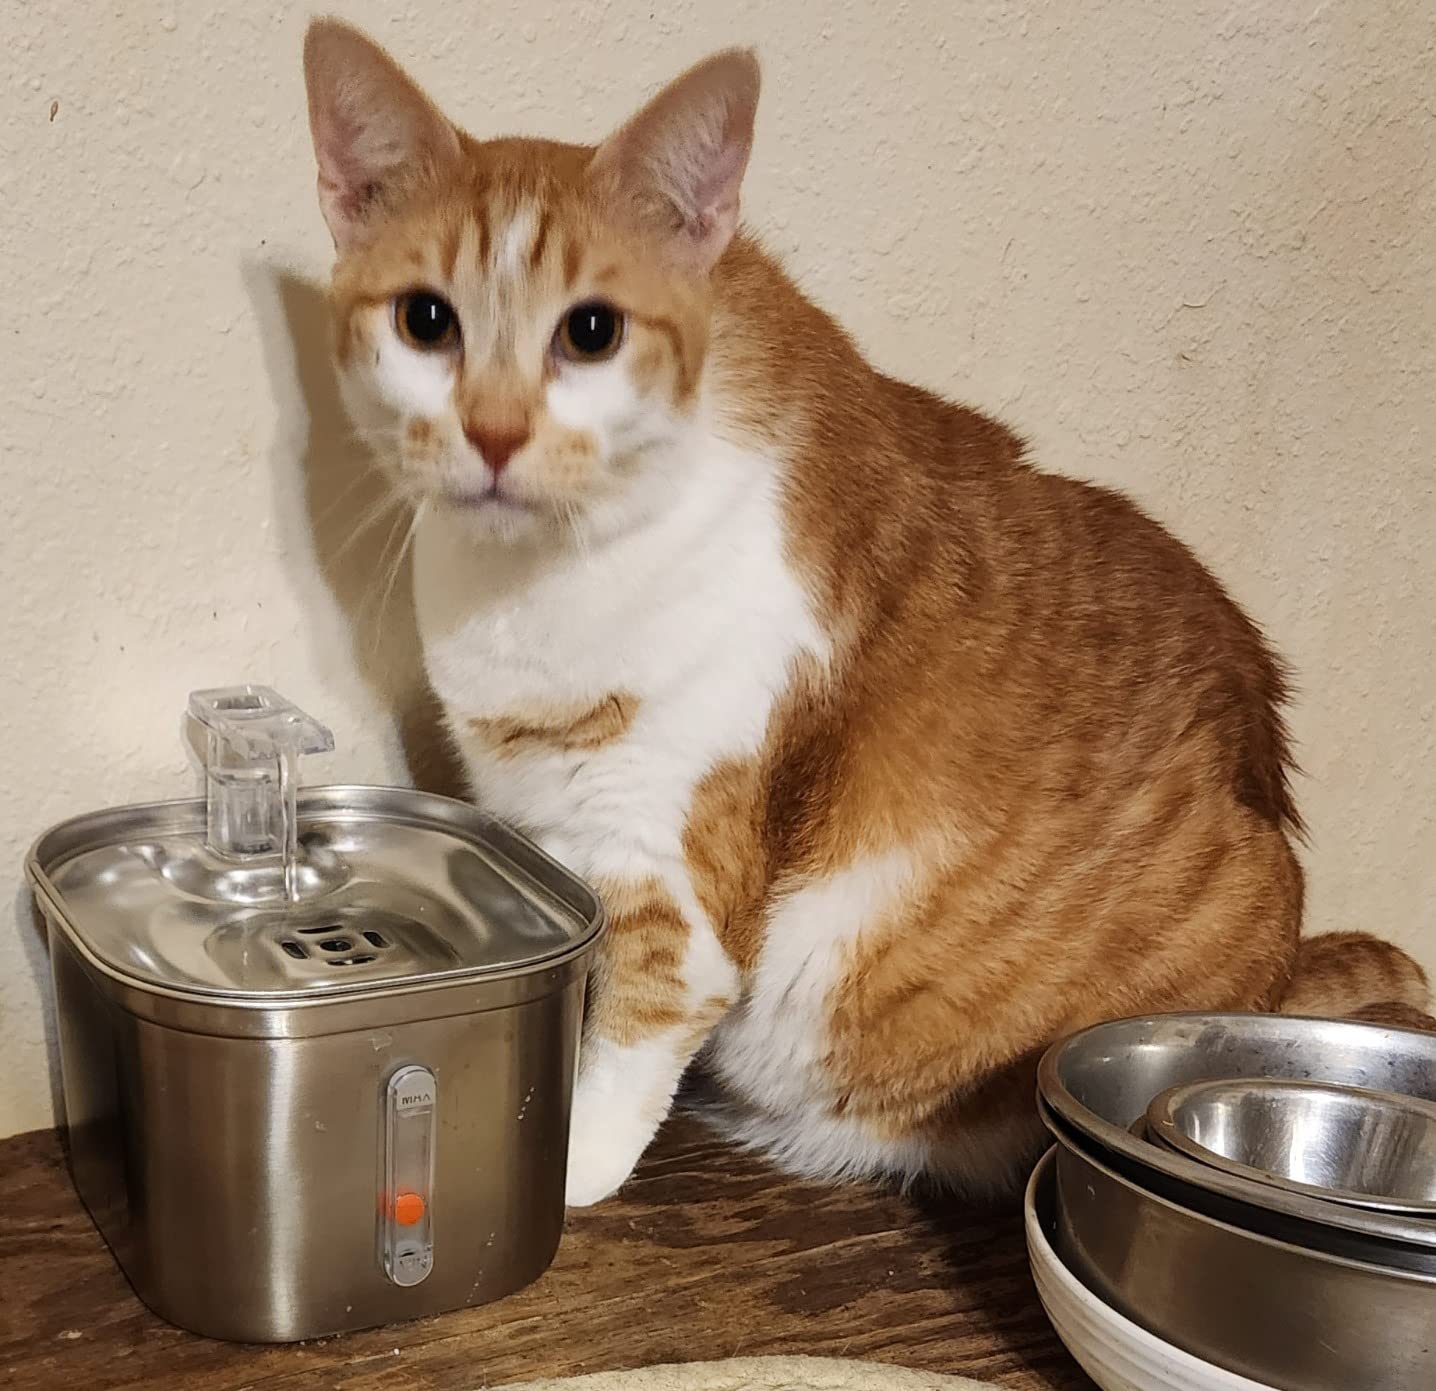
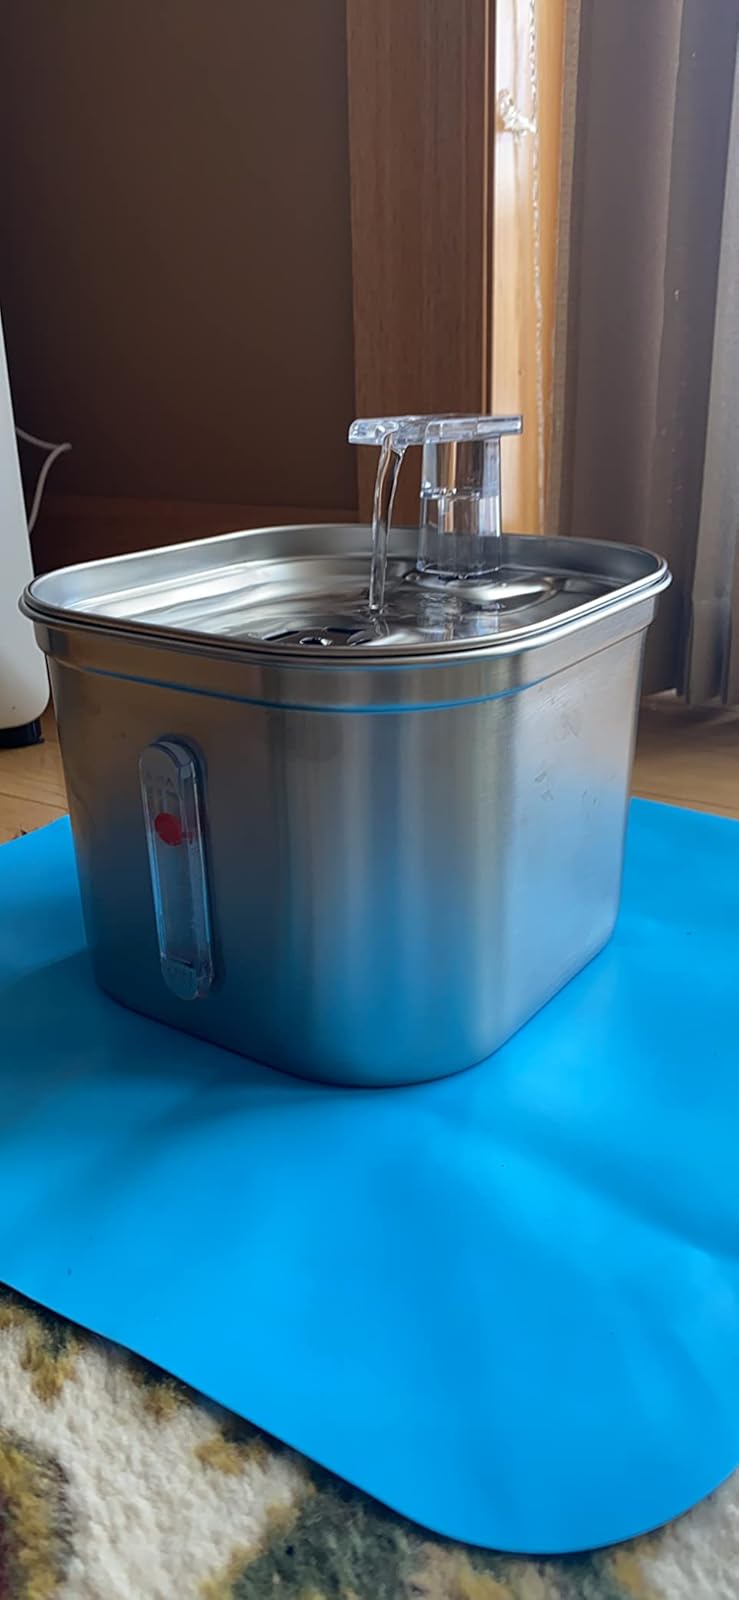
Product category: items_bowl
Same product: yes